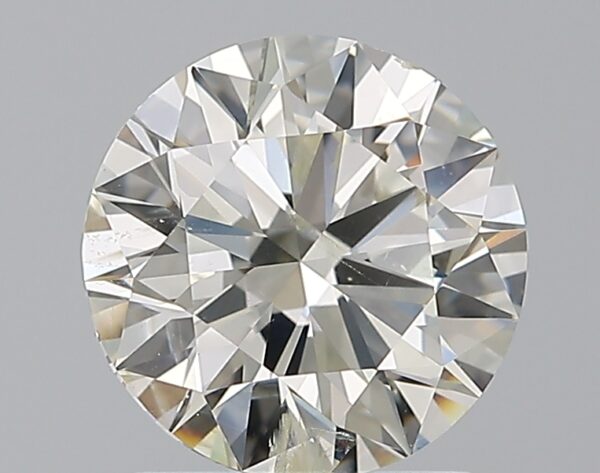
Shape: round
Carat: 1.7
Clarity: SI2
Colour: J
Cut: EX
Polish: EX
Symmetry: VG
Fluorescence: SL
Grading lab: IGI
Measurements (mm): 7.74 x 7.65 x 4.64